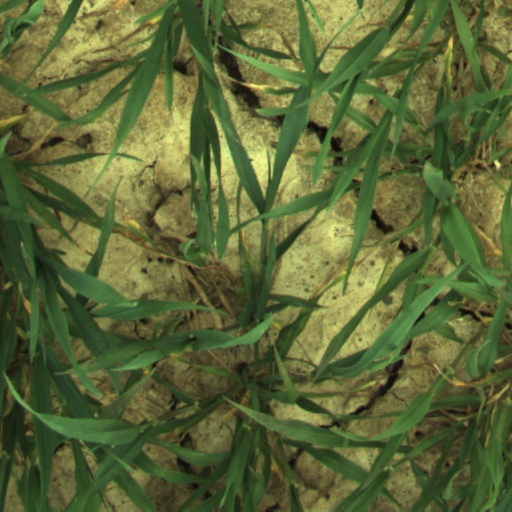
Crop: wheat